The Fortified House in Scotland

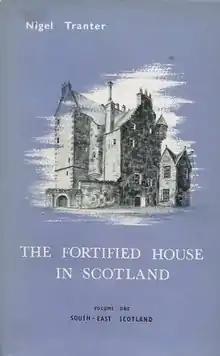
Volume One, first edition

The Fortified House in Scotland is a five-volume book by the Scottish author Nigel Tranter.